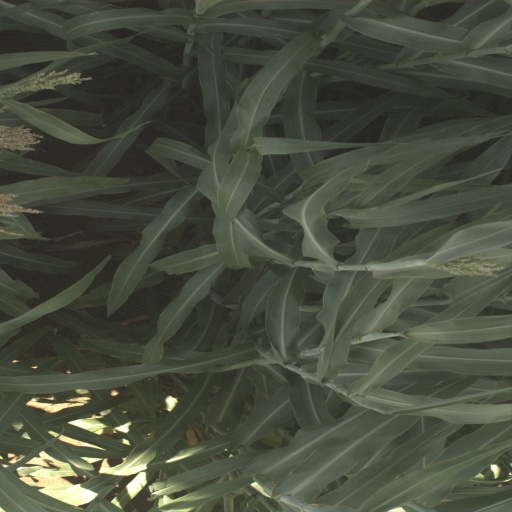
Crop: sorghum